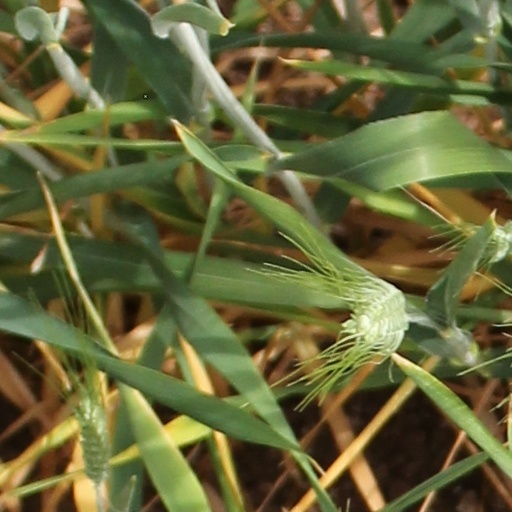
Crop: wheat